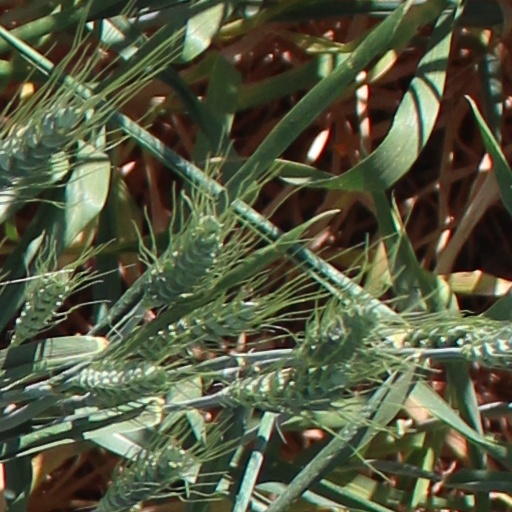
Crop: wheat